Mike (miniseries)

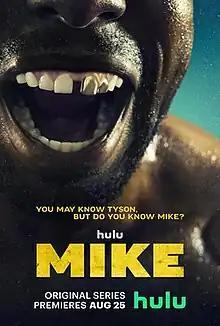
Promotional release poster

Mike is an American television miniseries created by Steven Rogers. The series is an unauthorized look at the life of boxer Mike Tyson, with Trevante Rhodes as the title role, and co-stars Russell Hornsby. Rogers reunites with numerous collaborators from the film "I, Tonya" (2017), including director Craig Gillespie, and executive producers Tom Ackerley, Margot Robbie, and Bryan Unkeless. It premiered on Hulu on August 25, 2022. The series received mixed reviews from critics, and was criticized by Tyson for being made without his involvement nor compensation.